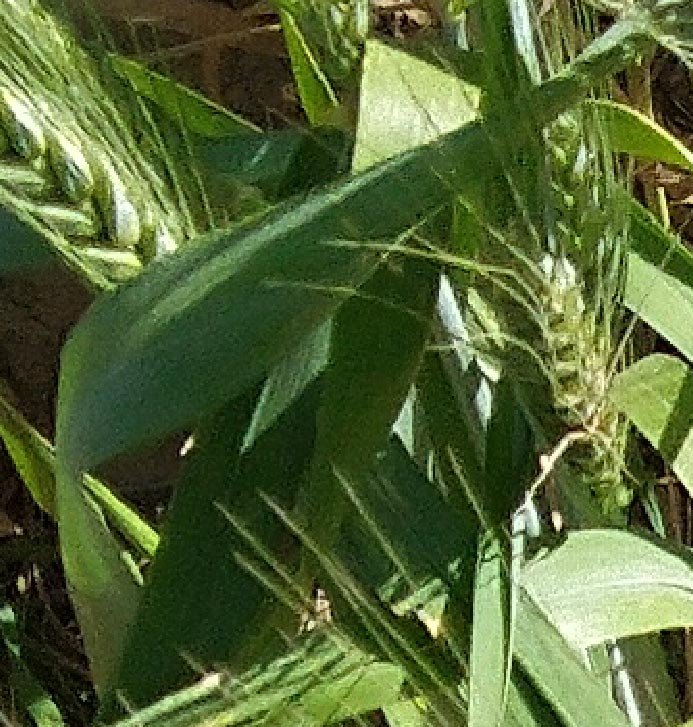
Label: Wheat___Healthy